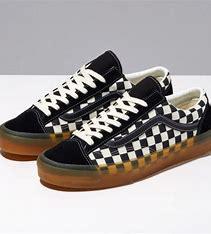
Brand: Vans
Model: Style 36 Skate